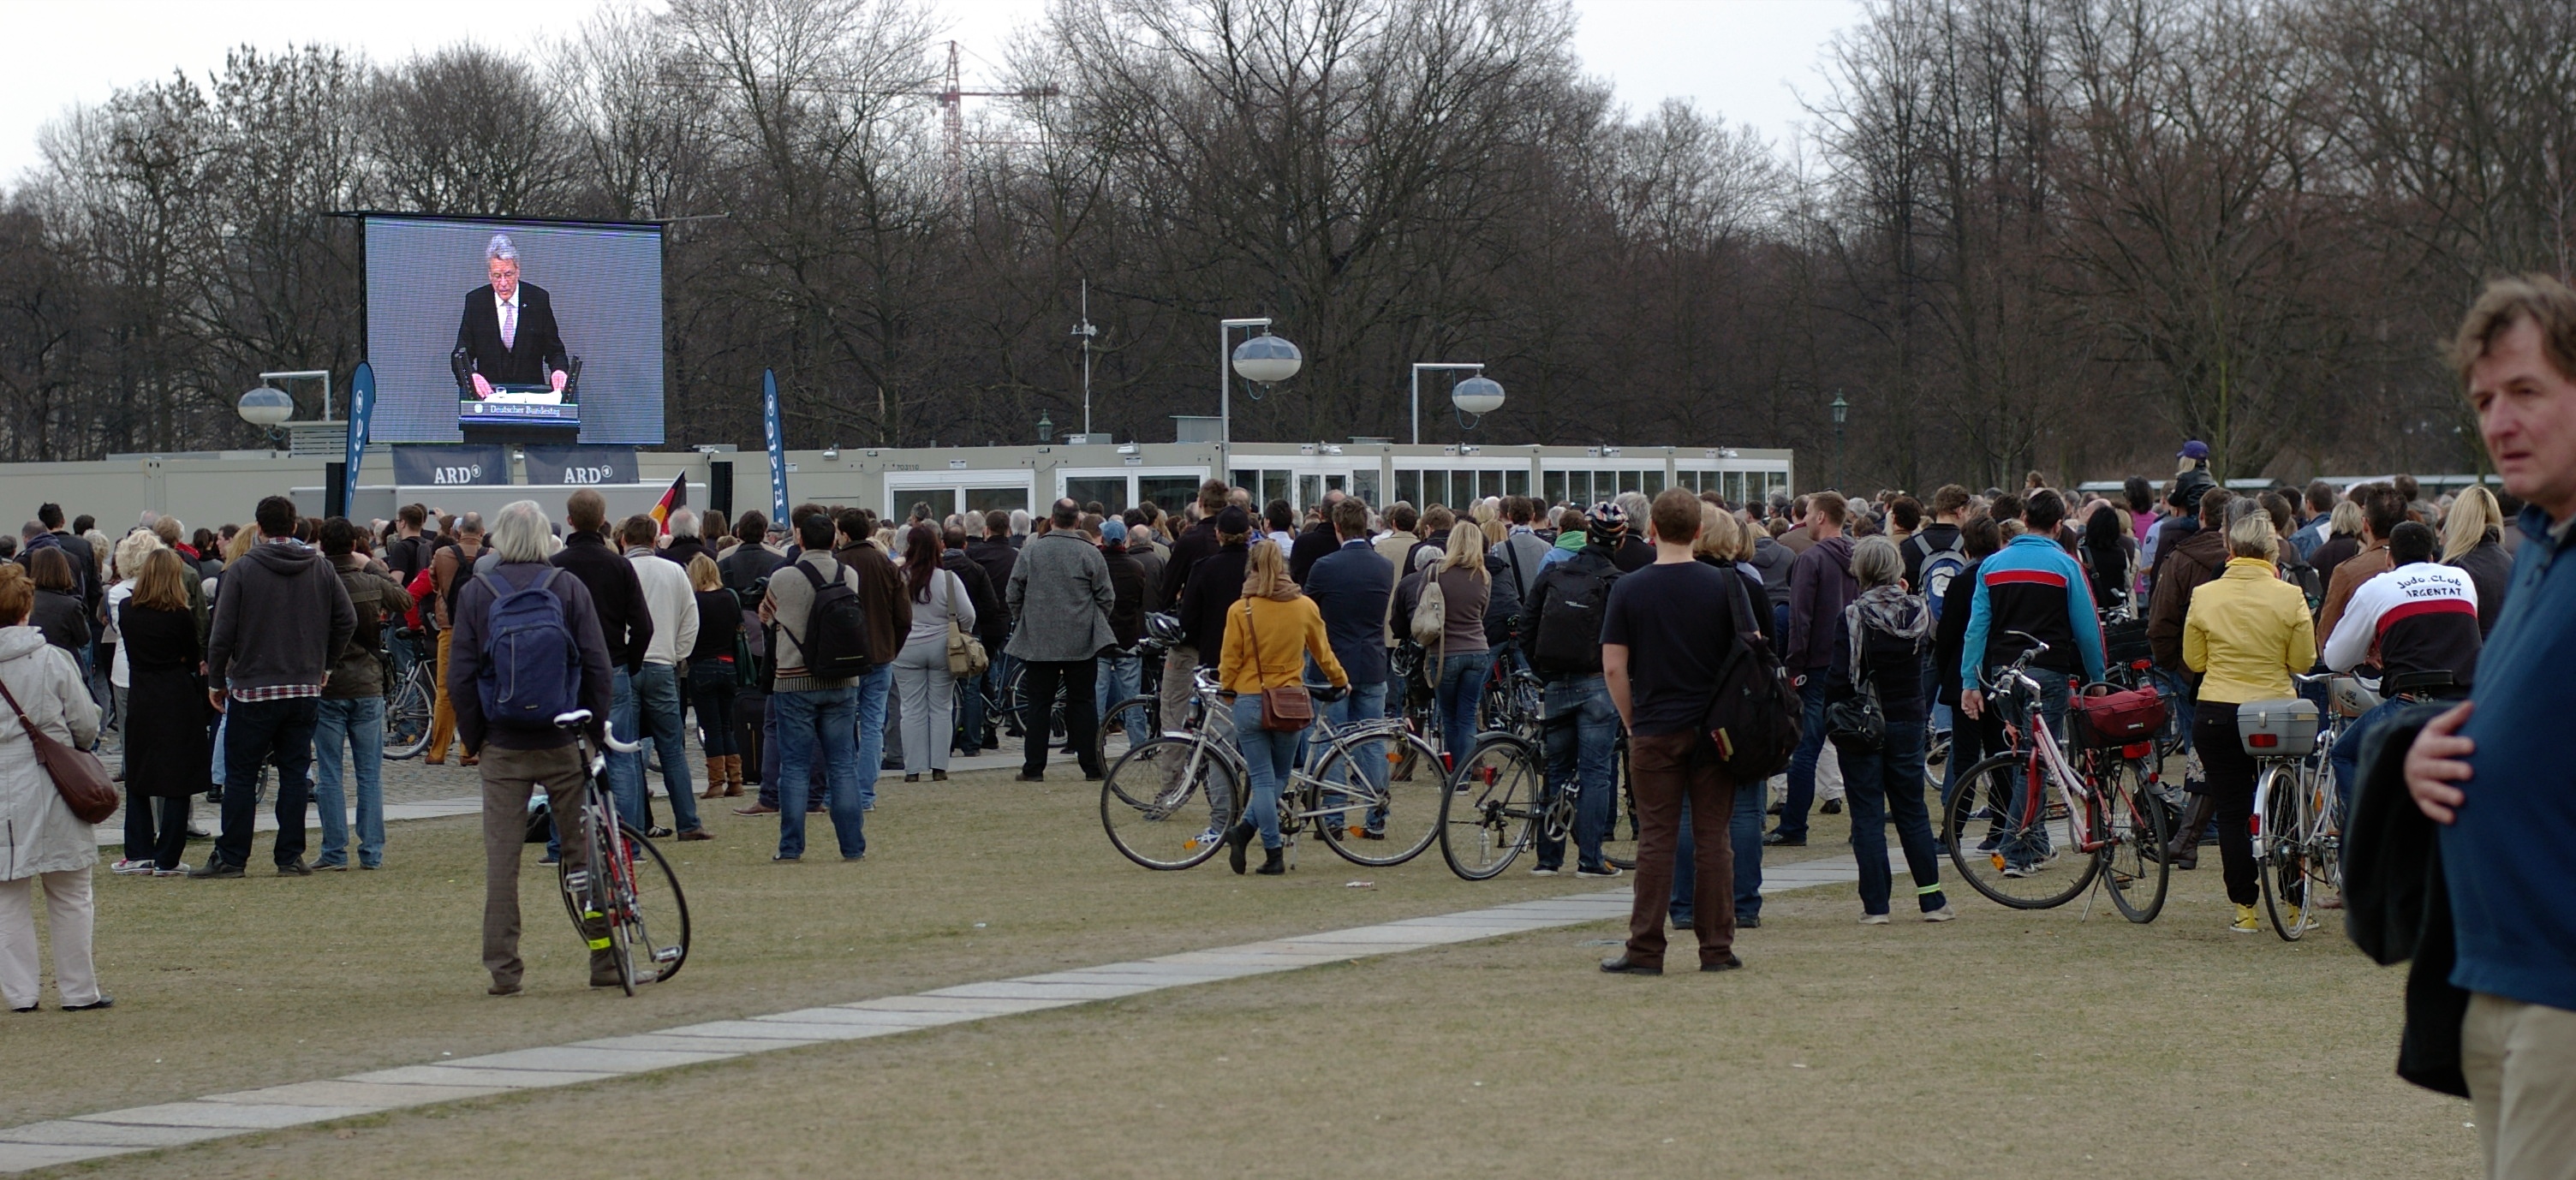
bicycle, vehicle, cycling, 2012, sports, racing, germany, deutschland, berlin, pentax, snapseed, triathlon, lenstagged, steffenzahn, k100d, justpentax, iamflickr, cosina, voigtlander, 58mm, nokton, cosinavoigtlnder, 58mmf14, 58mm14, nokton58mmf14slii, 58mmf14nokton, tours, cycle sport, cyclo cross, bicycle racing, endurance sports, duathlon